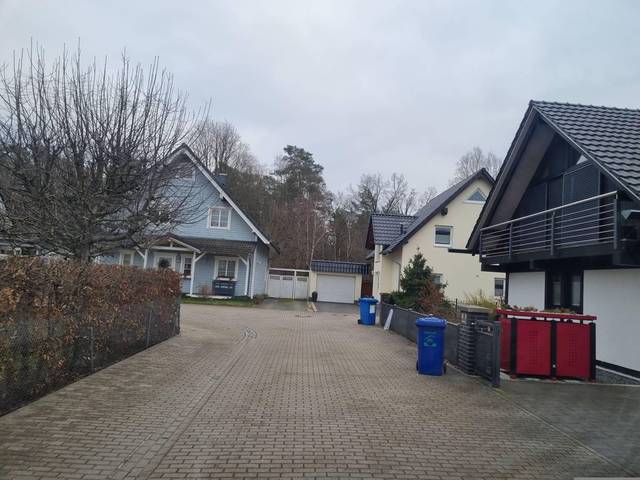
Region: Germany
Coordinates: 52.312, 13.23